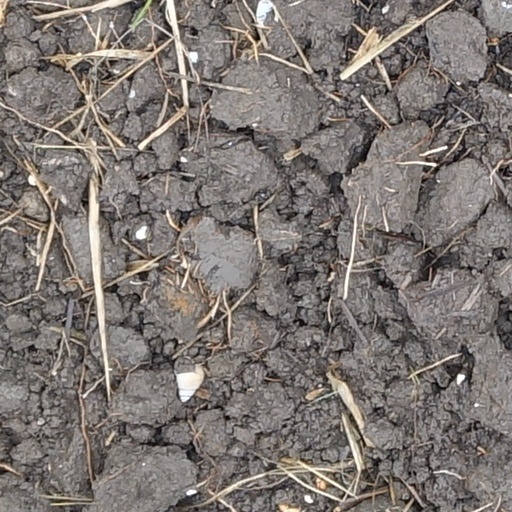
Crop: wheat